Simpson Newland

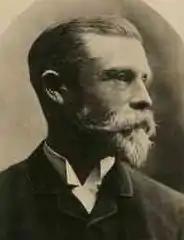
Simpson Newland ca. 1885 (aged 50)

He entered the House of Assembly in 1881 as member for Encounter Bay, and soon afterwards brought in a measure to build a north to south railway on the land grant system which was defeated.